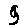
Label: 9